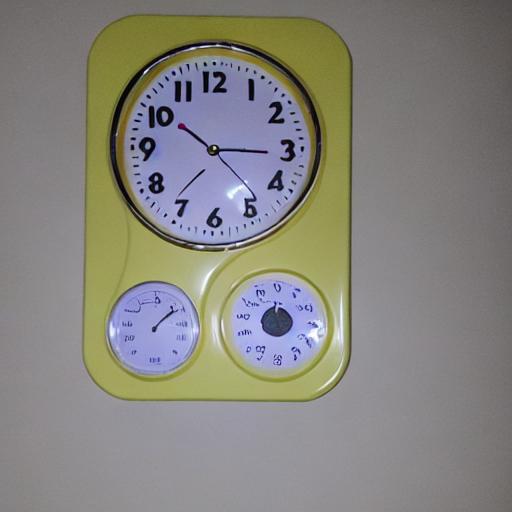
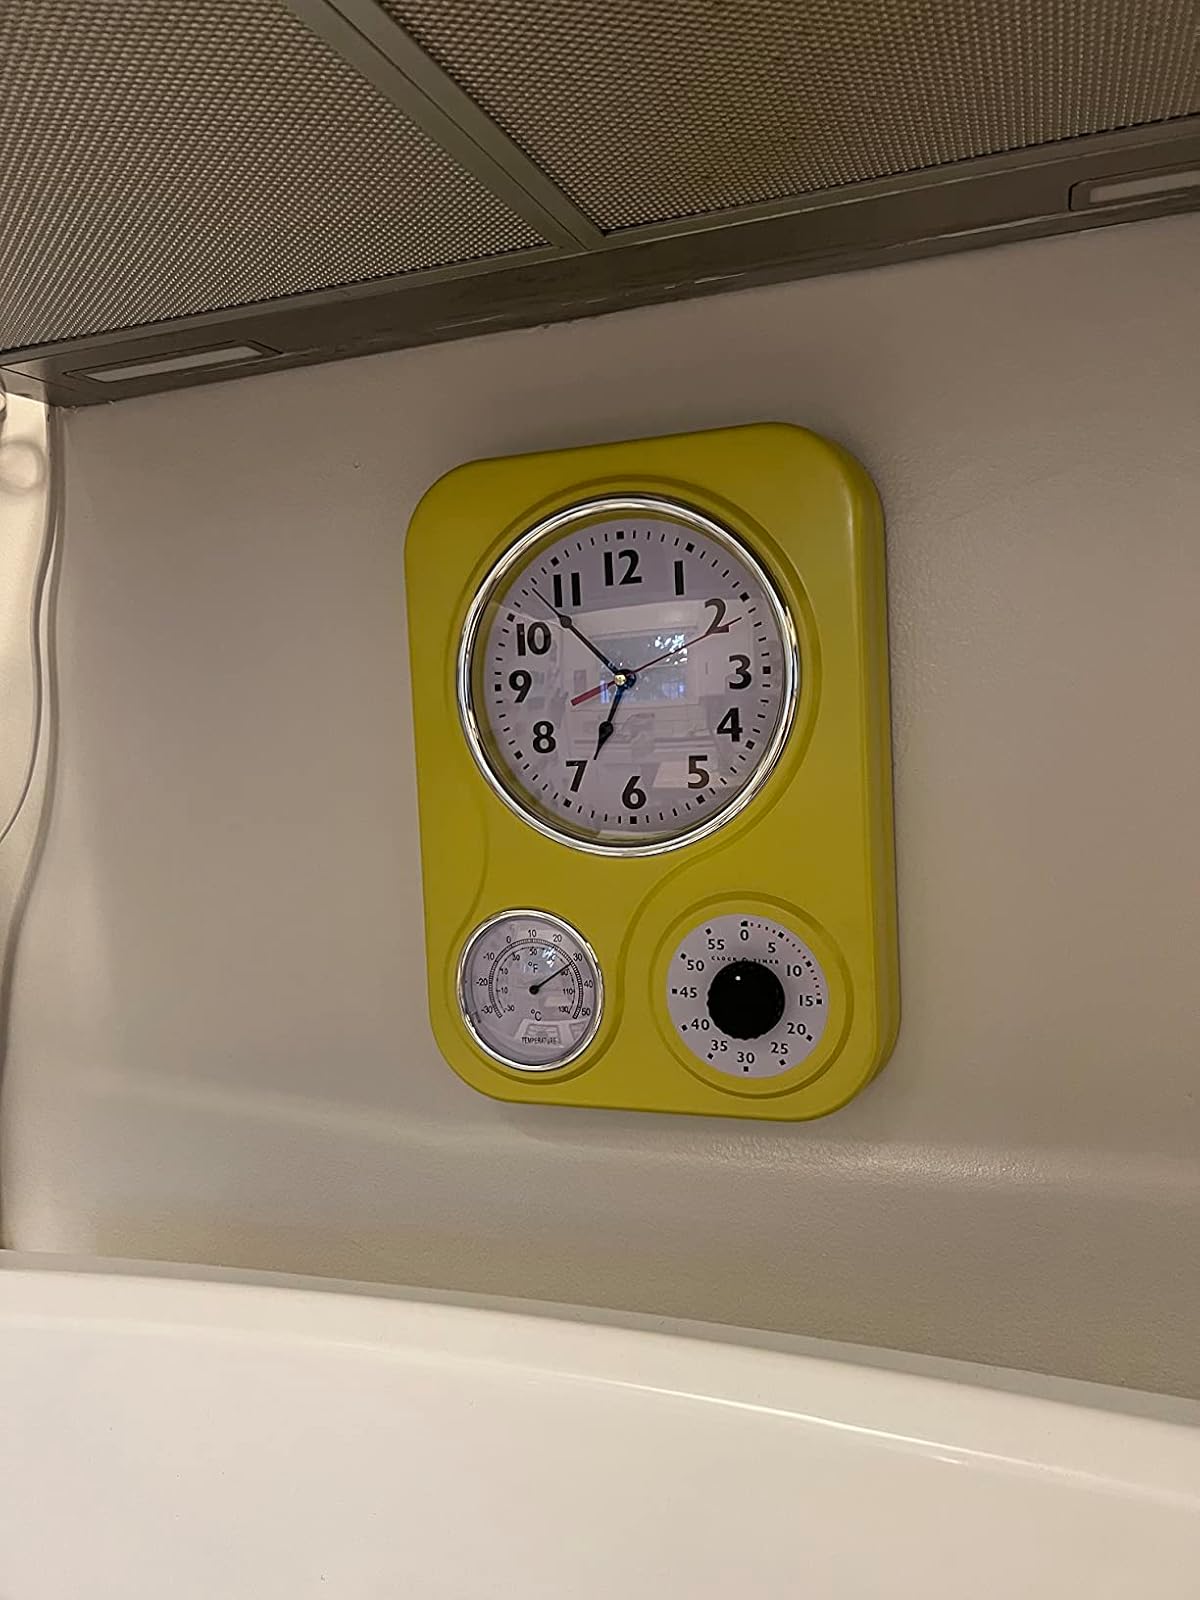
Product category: clock
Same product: no